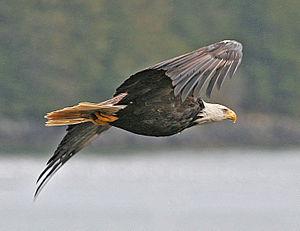
2 juin : le financier français François de Cabarrus crée la première banque nationale en Espagne, la Banque San Carlos.
Cette page concerne des événements d'actualité qui se sont produits durant l'année 1782 du calendrier grégorien aux États-Unis.